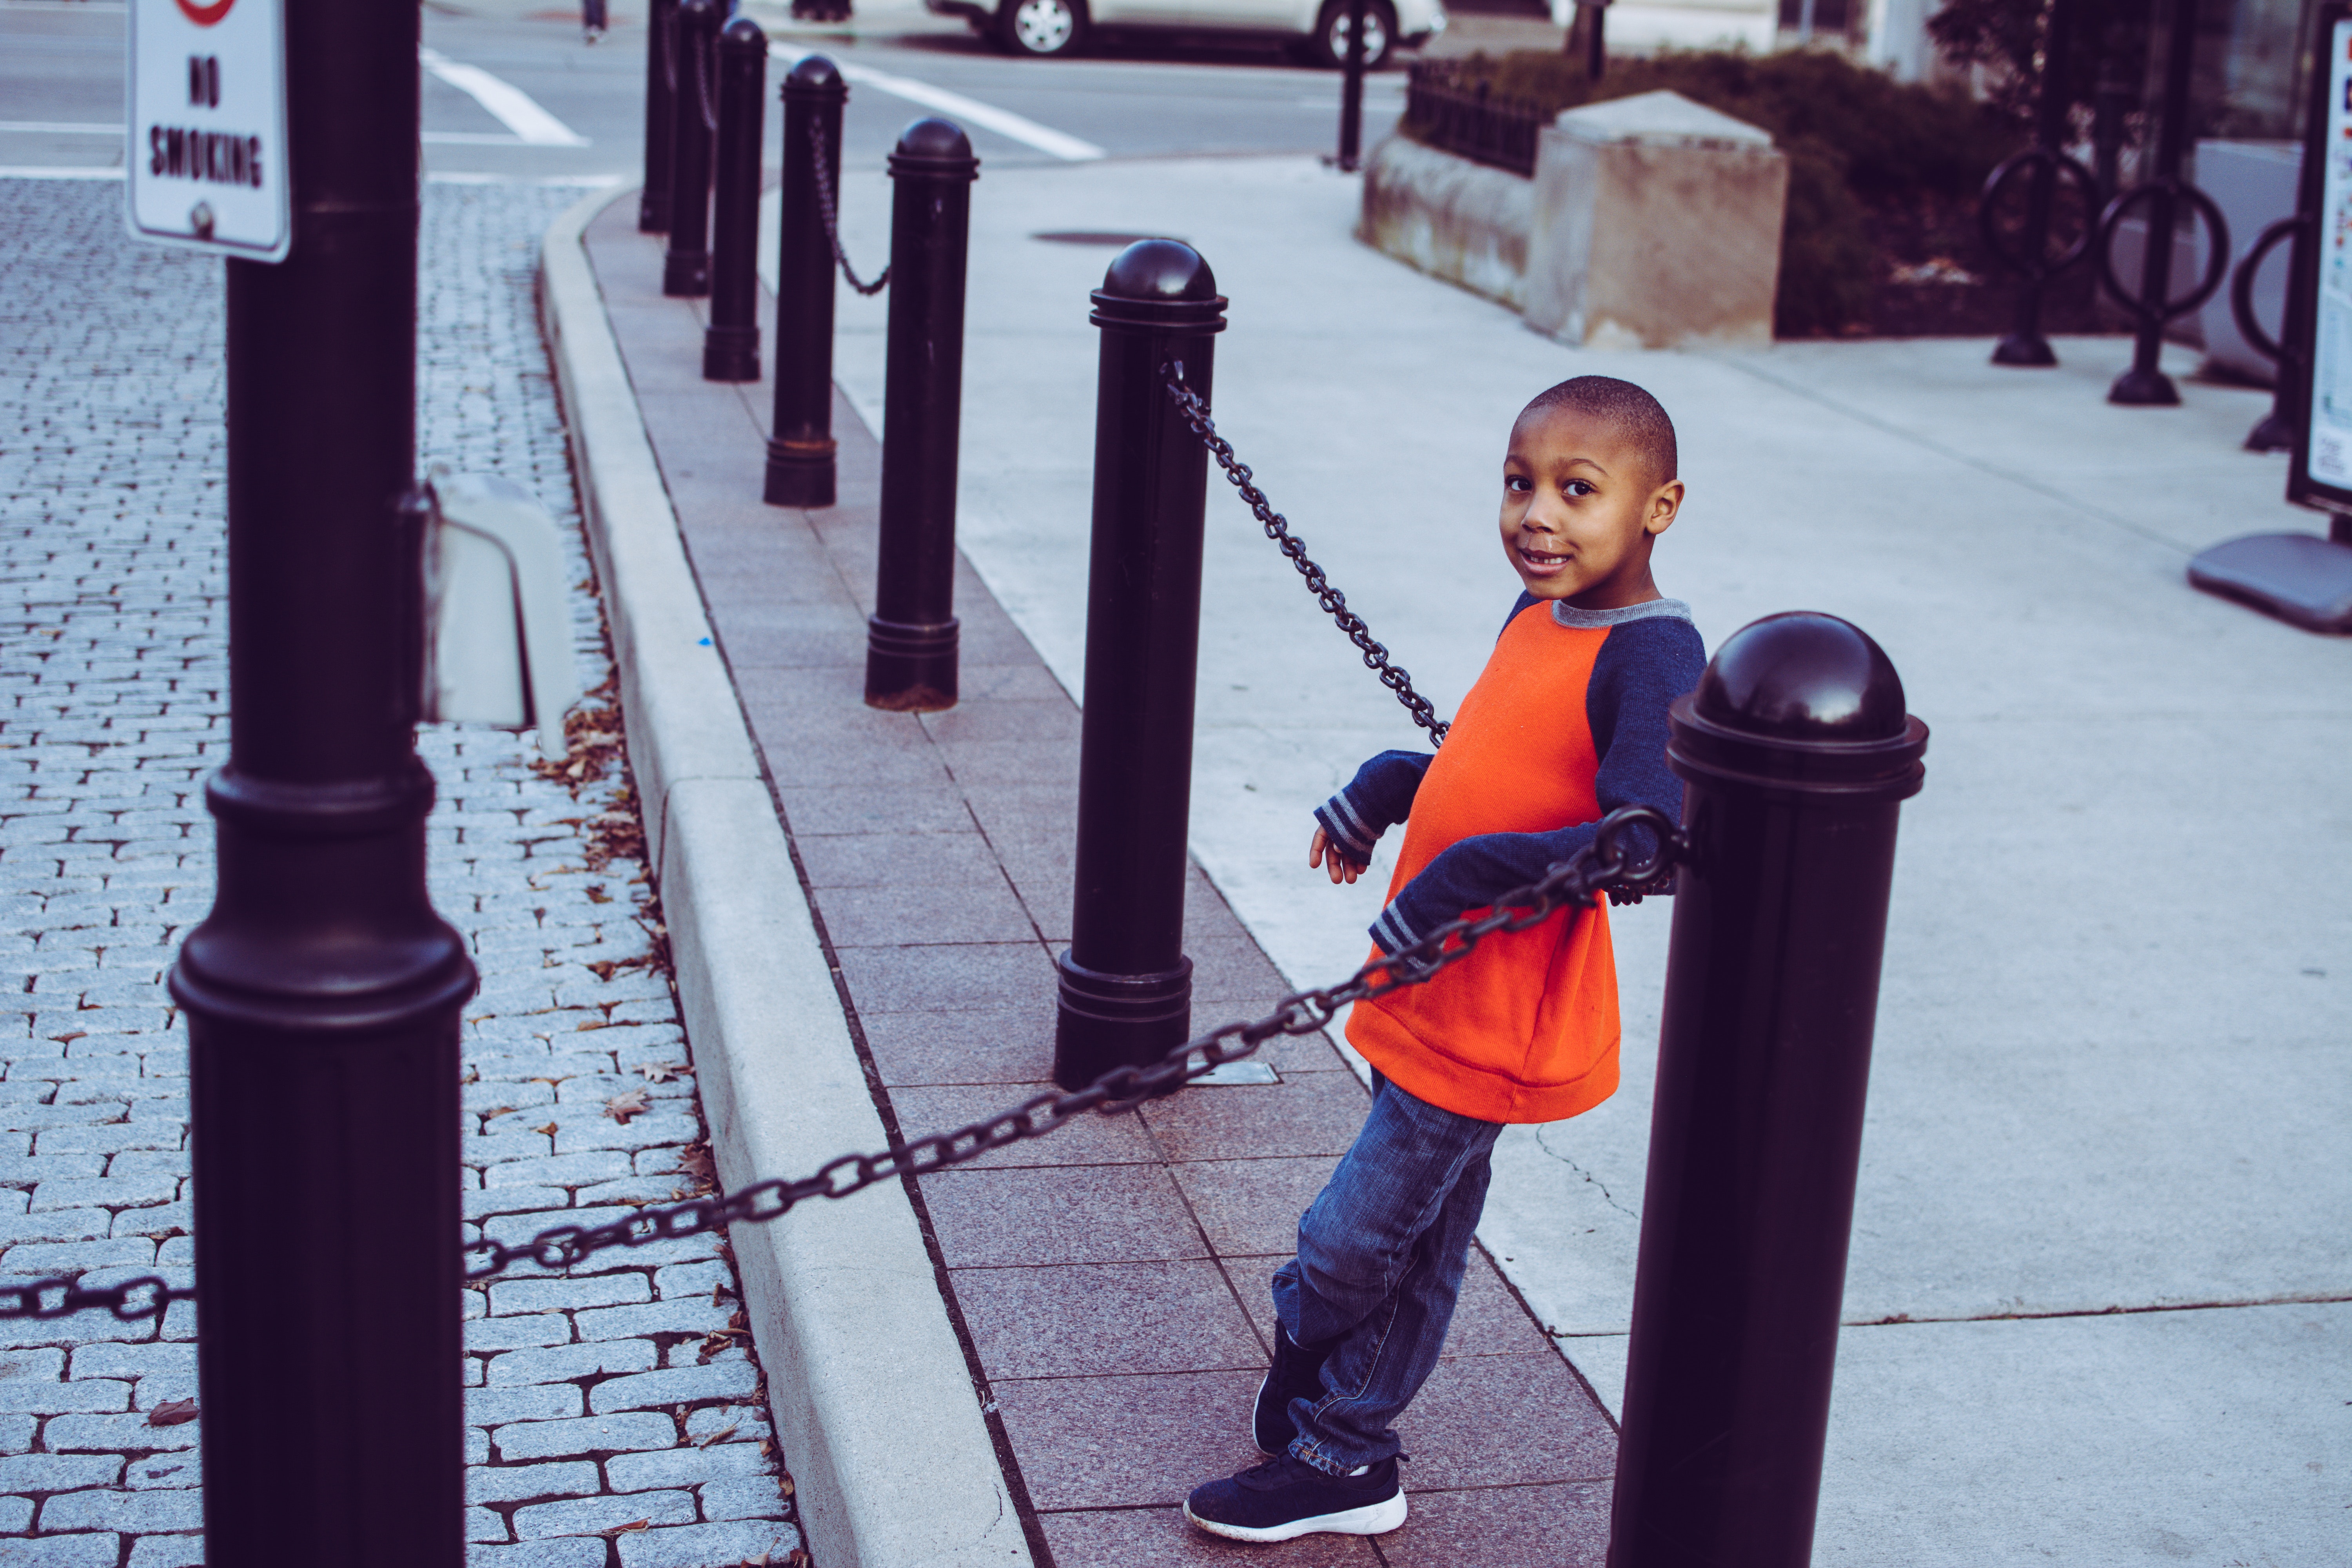
people, standing, snapshot, child, line, tree, smile, street, photography, toddler, vacation, plant, pedestrian, sidewalk, winter, handrail, metal, play